Positive-strand RNA virus

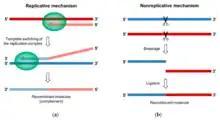
Mechanisms of replicative and nonreplicative RNA recombination.

Numerous positive-strand RNA viruses can undergo genetic recombination when at least two viral genomes are present in the same host cell. The capability for recombination among +ssRNA virus pathogens of humans is common. RNA recombination appears to be a major driving force in determining genome architecture and the course of viral evolution among "Picornaviridae" (e.g. poliovirus). In the "Retroviridae" (e.g. HIV), genome damage appears to be avoided during reverse transcription by strand switching, a form of recombination. Recombination occurs in the "Coronaviridae" (e.g. SARS). Recombination in RNA viruses appears to be an adaptation for coping with genome damage. Recombination can also occur infrequently between +ssRNA viruses of the same species but of divergent lineages. The resulting recombinant viruses may sometimes cause an outbreak of infection in humans, as in the case of SARS and MERS.